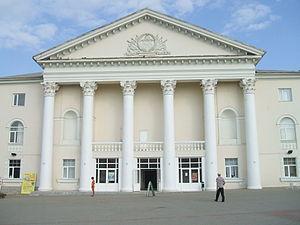
Temriouk, est une ville du kraï de Krasnodar, en Russie, et le chef-lieu administratif du raïon de Temriouk. Sa population s'élevait à 38 386 habitants en 2013.